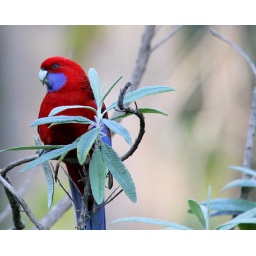
Platycercus elegans 32-36cm. The low light in the forest allowed the glowing bird to shine.